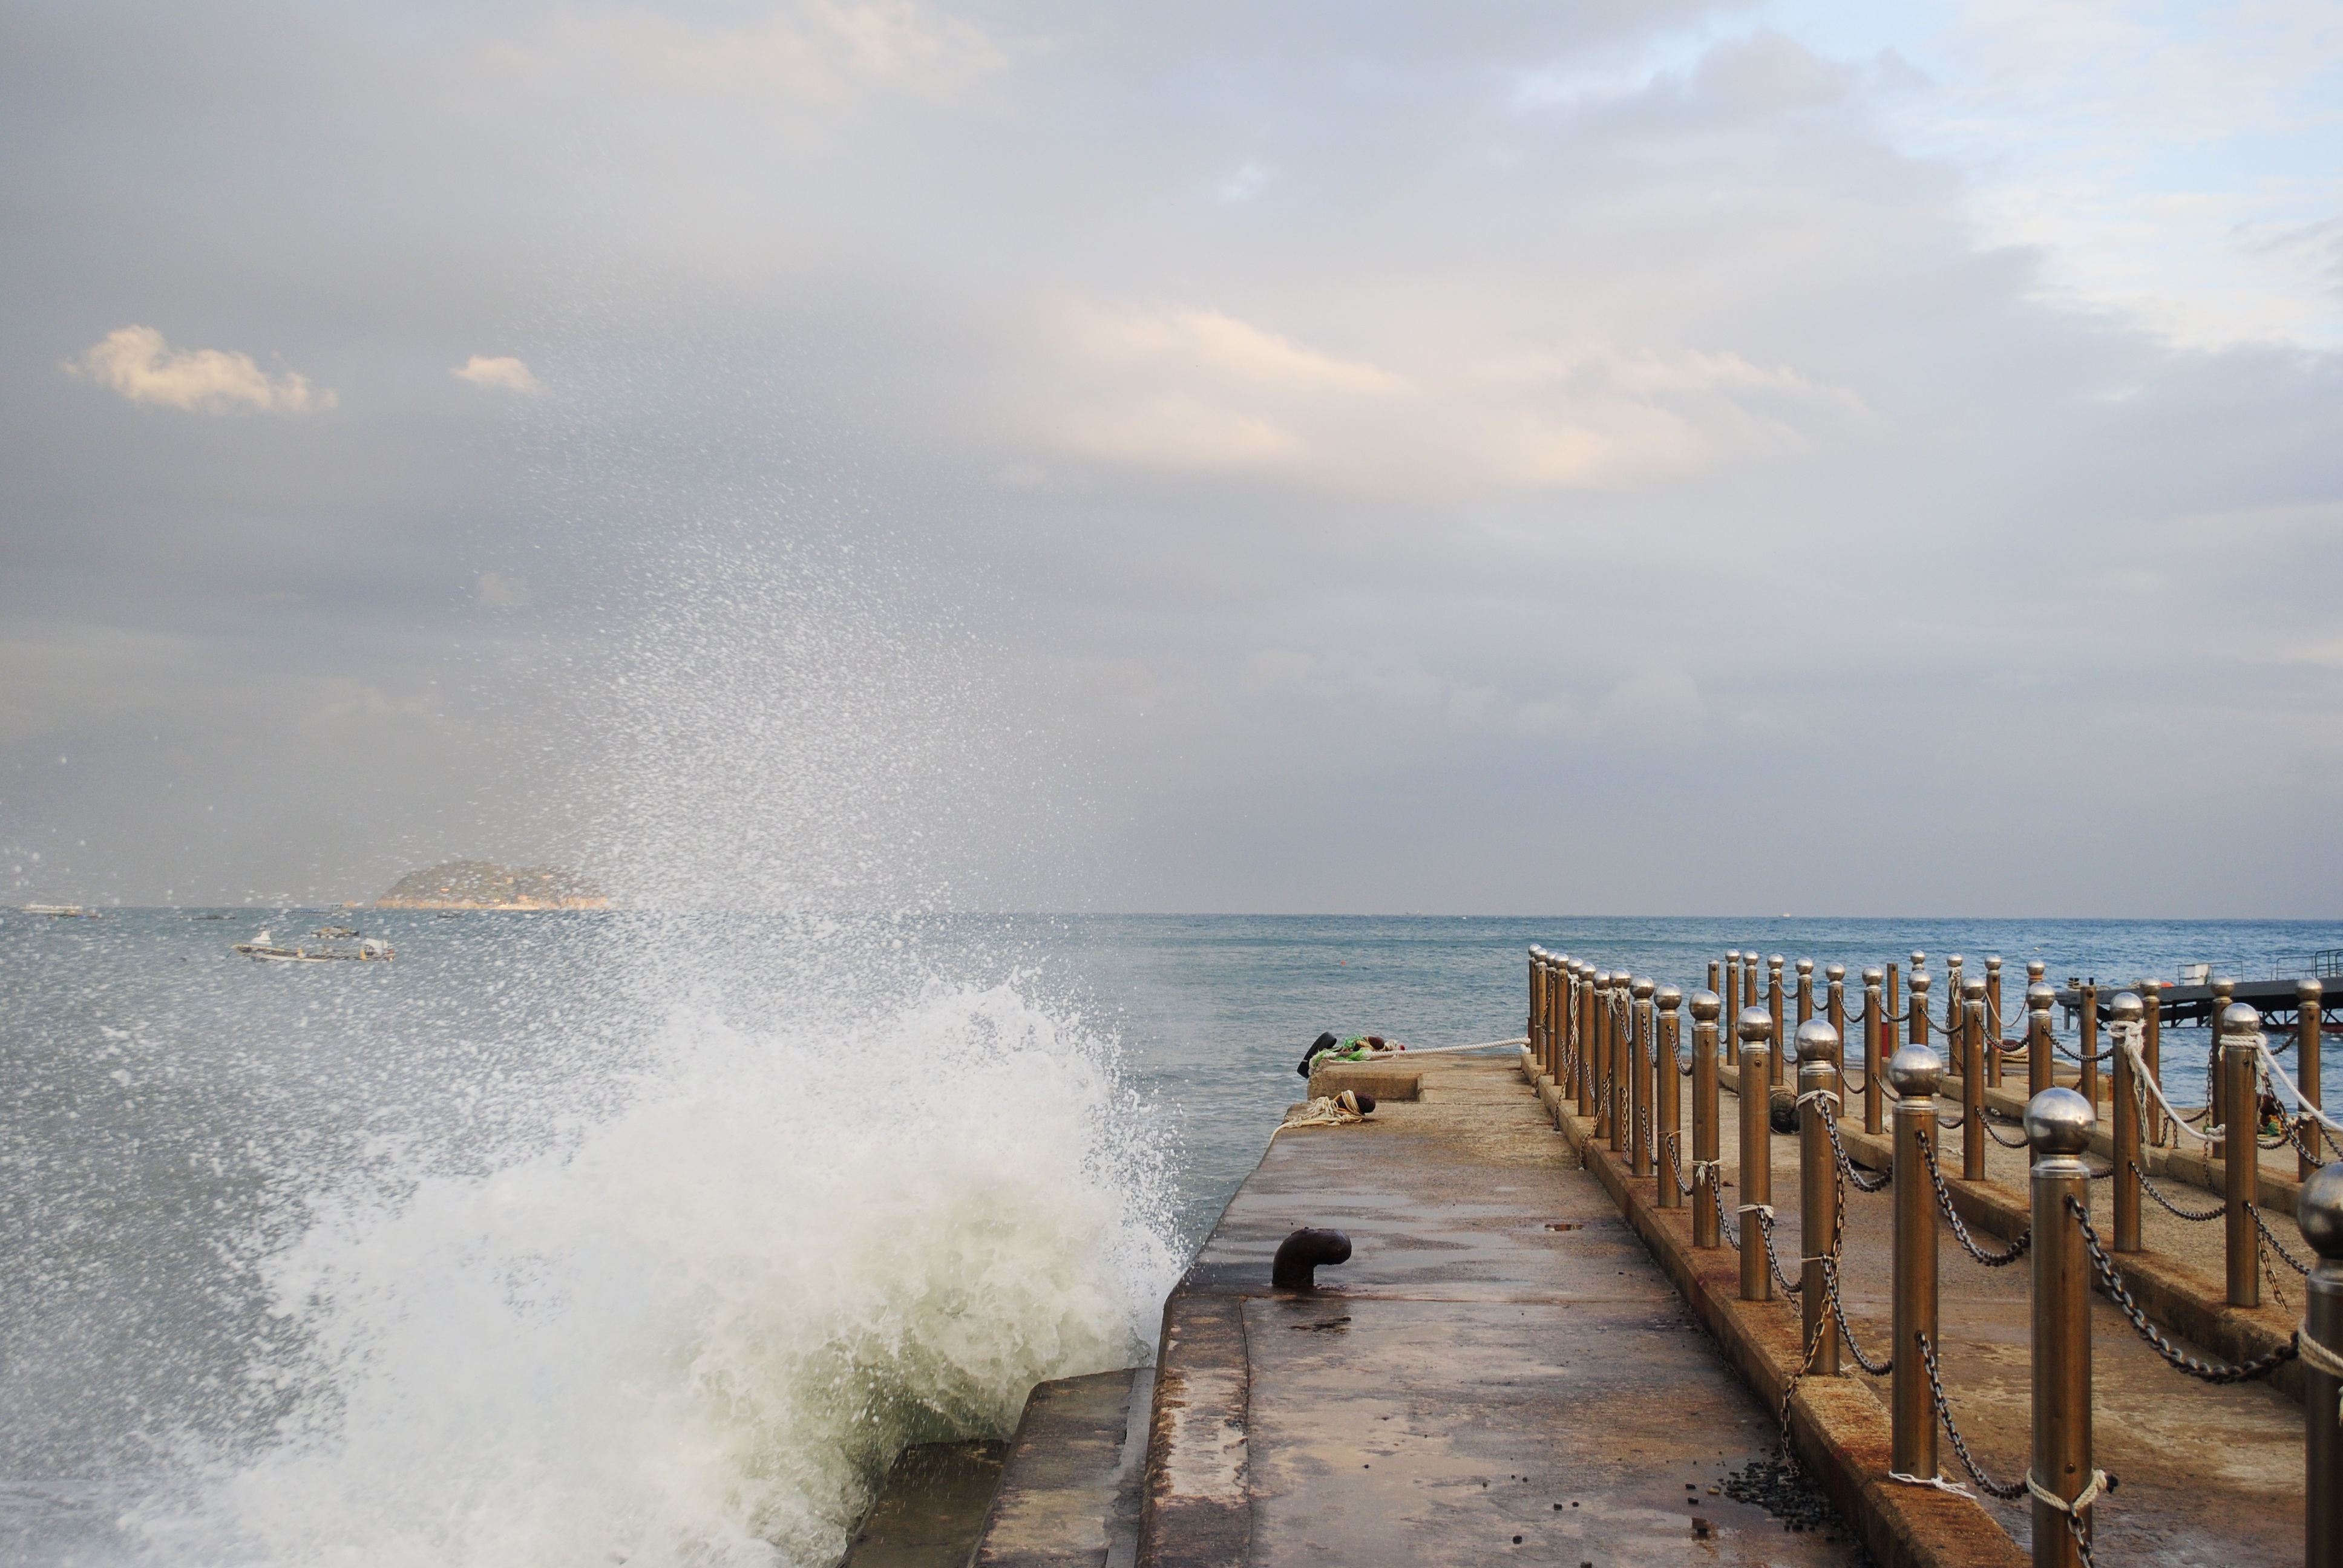
beach, landscape, sea, coast, water, nature, sand, ocean, horizon, dock, sky, morning, shore, wave, pier, vacation, scenery, bay, overcast, body of water, waves, breakwater, bathing beach, geoje, wind wave